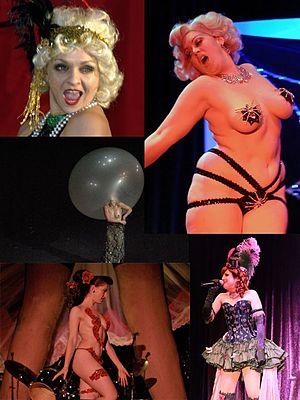
Tournée est un film français réalisé par Mathieu Amalric et sorti sur grand écran le 30 juin 2010. Quatrième long-métrage de l'acteur-réalisateur, Tournée est une comédie dramatique utilisant la forme du « road movie » pour dépeindre la vie d'une troupe américaine de cabaret New burlesque lors d'un périple dans les différentes villes de France où elle se produit à l'instigation d'un manager français.